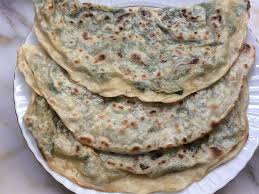
Yemek: gozleme